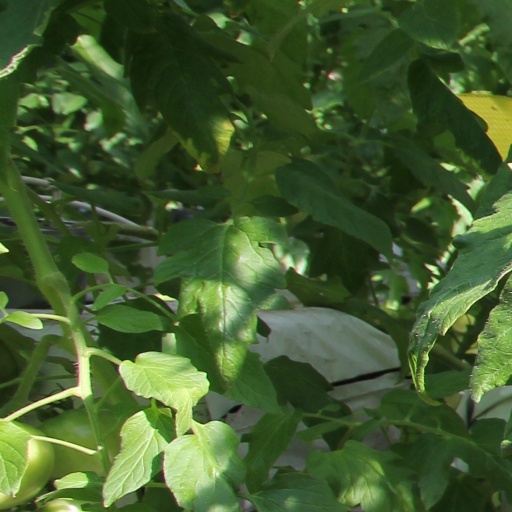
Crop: tomato